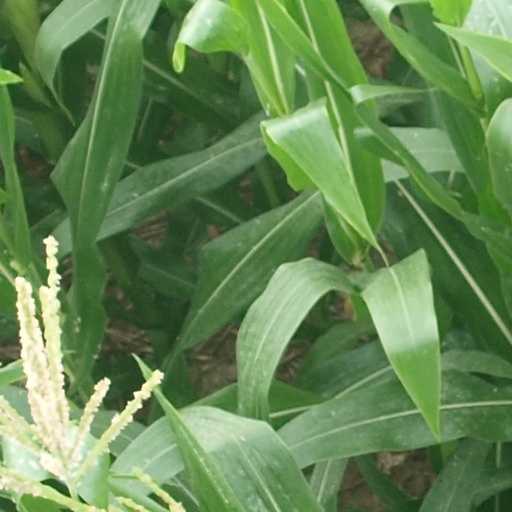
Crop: maize; corn